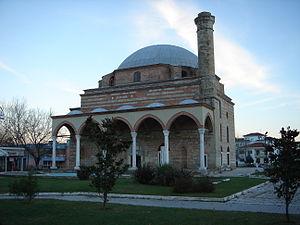
La liste de mosquées en Grèce recense, de manière non exhaustive les mosquées subsistantes en Grèce.